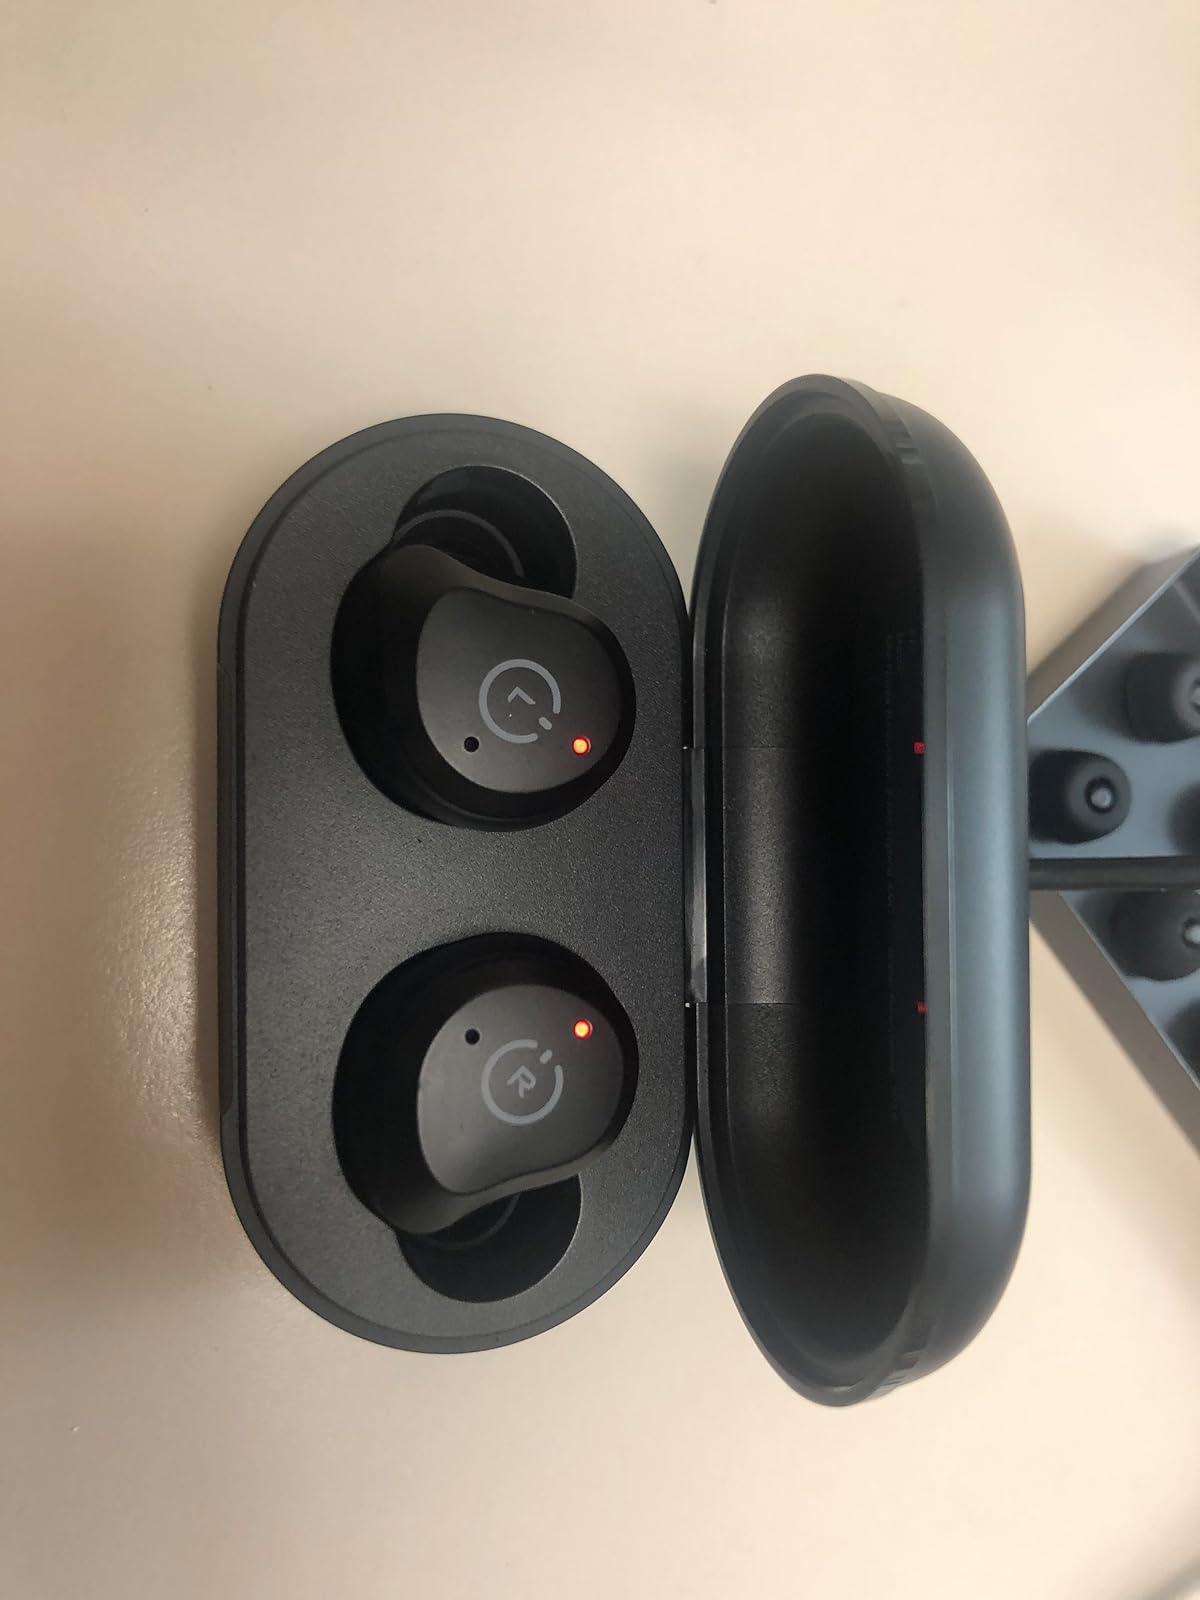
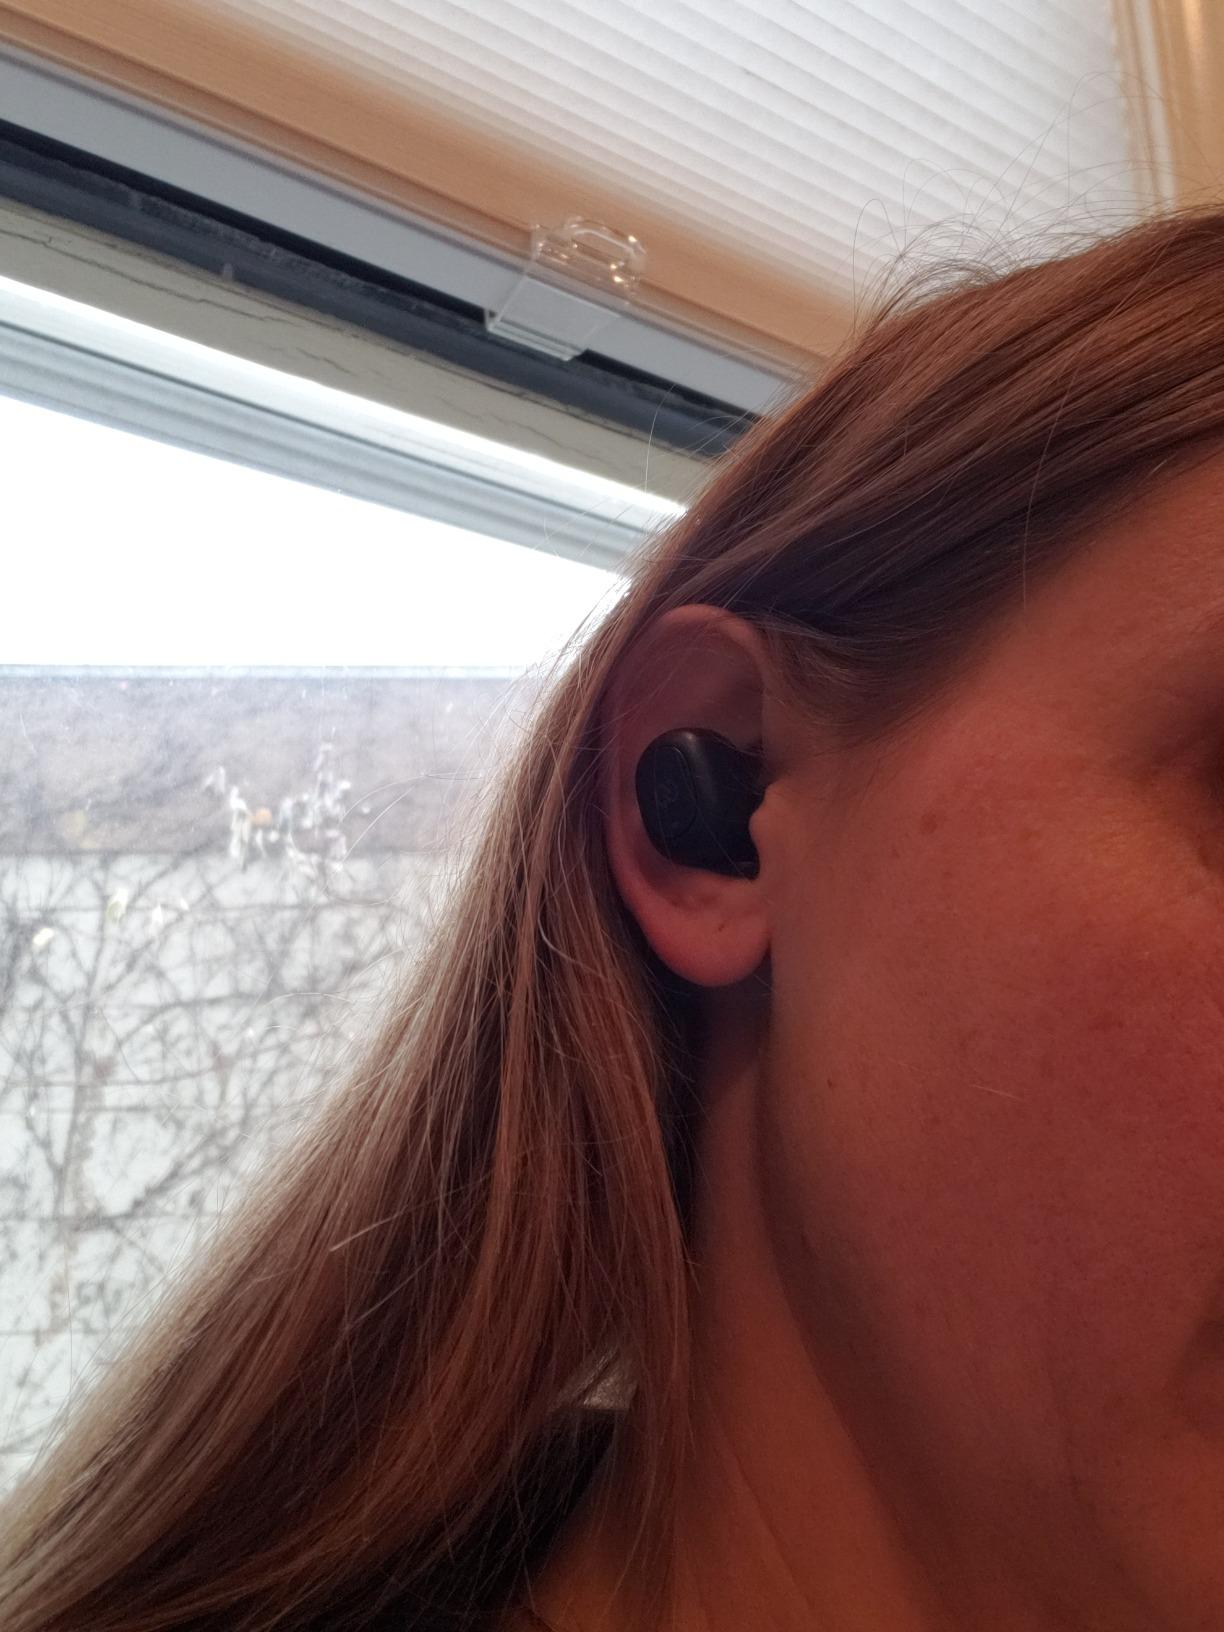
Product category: earbuds
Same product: no